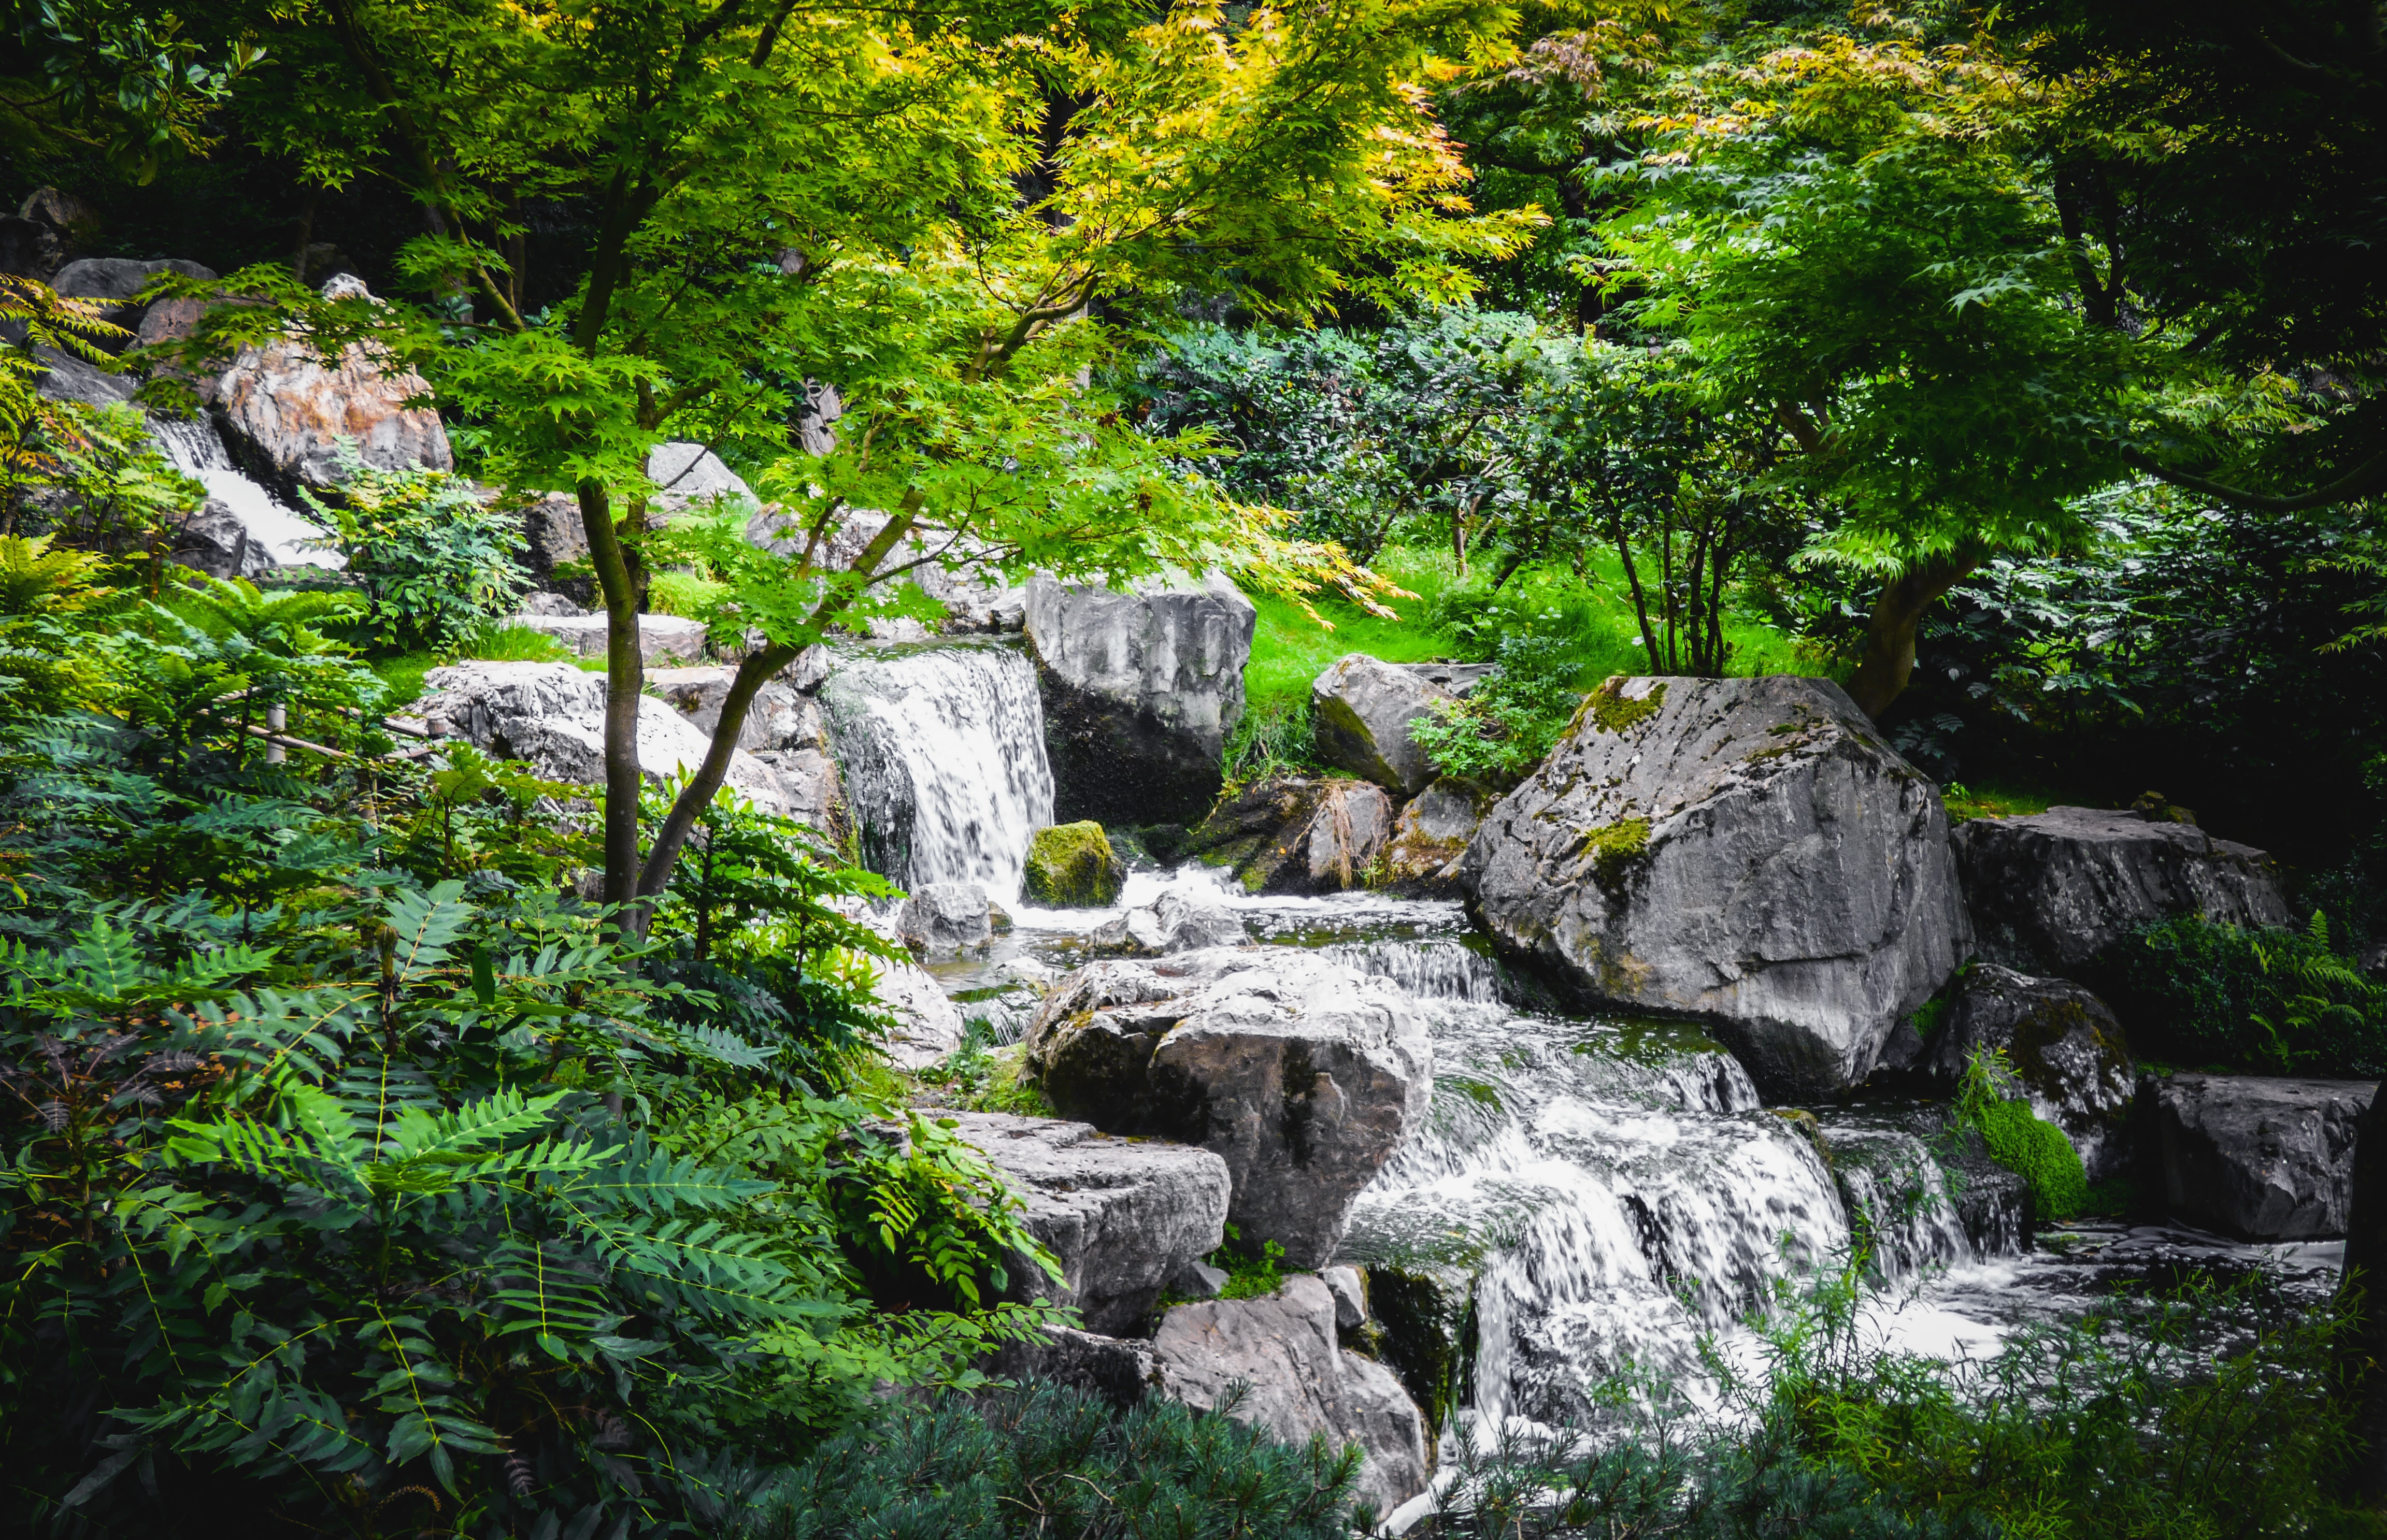
vegetation, natural landscape, nature, water, nature reserve, water resources, green, watercourse, waterfall, tree, rock, natural environment, wilderness, garden, stream, leaf, botany, biome, forest, plant, grass, rainforest, river, landscape, water feature, old growth forest, jungle, spring, pond, botanical garden, state park, shrub, branch, landscaping, national park, vascular plant, riparian zone, riparian forest, plant community, woodland, formation, creek, valdivian temperate rain forest, temperate broadleaf and mixed forest, groundcover, moss, vacation, boulder, lake, park